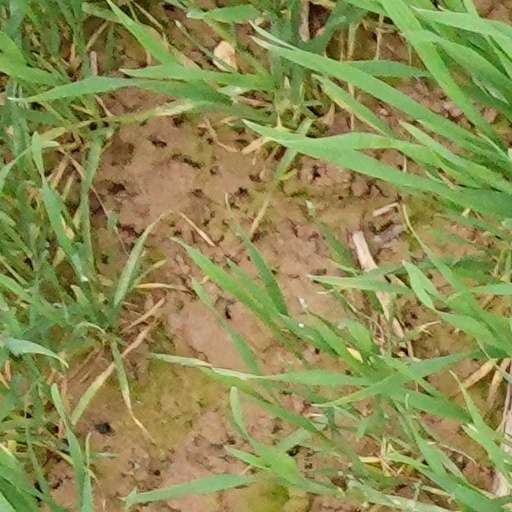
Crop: wheat